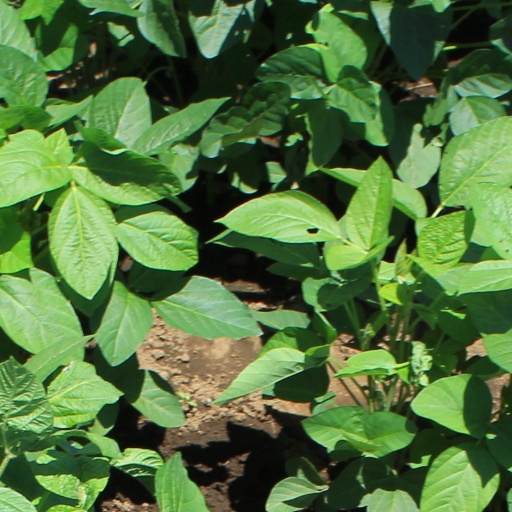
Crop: soybean